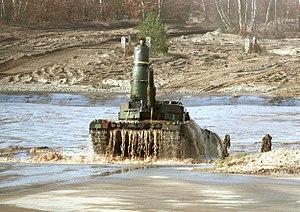
Char Leopard 2 A4 de l'armée allemande avec un schnorchel franchissant un cours d'eau au cours de manœuvres. Avec son schnorchel, le Leopard peut avancer jusqu'à quatre mètres sous la surface. ©Bundeswehr/Modes